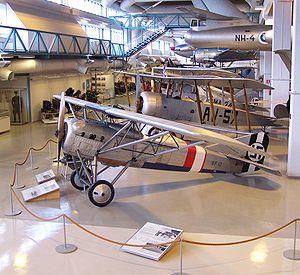
Zmaj, de son nom complet Usine d'avions et d'hydravions Zmaj, était un constructeur aéronautique yougoslave qui a travaillé entre 1927 et 1946 à Zemun. En serbe, zmaj signifie « le dragon ».